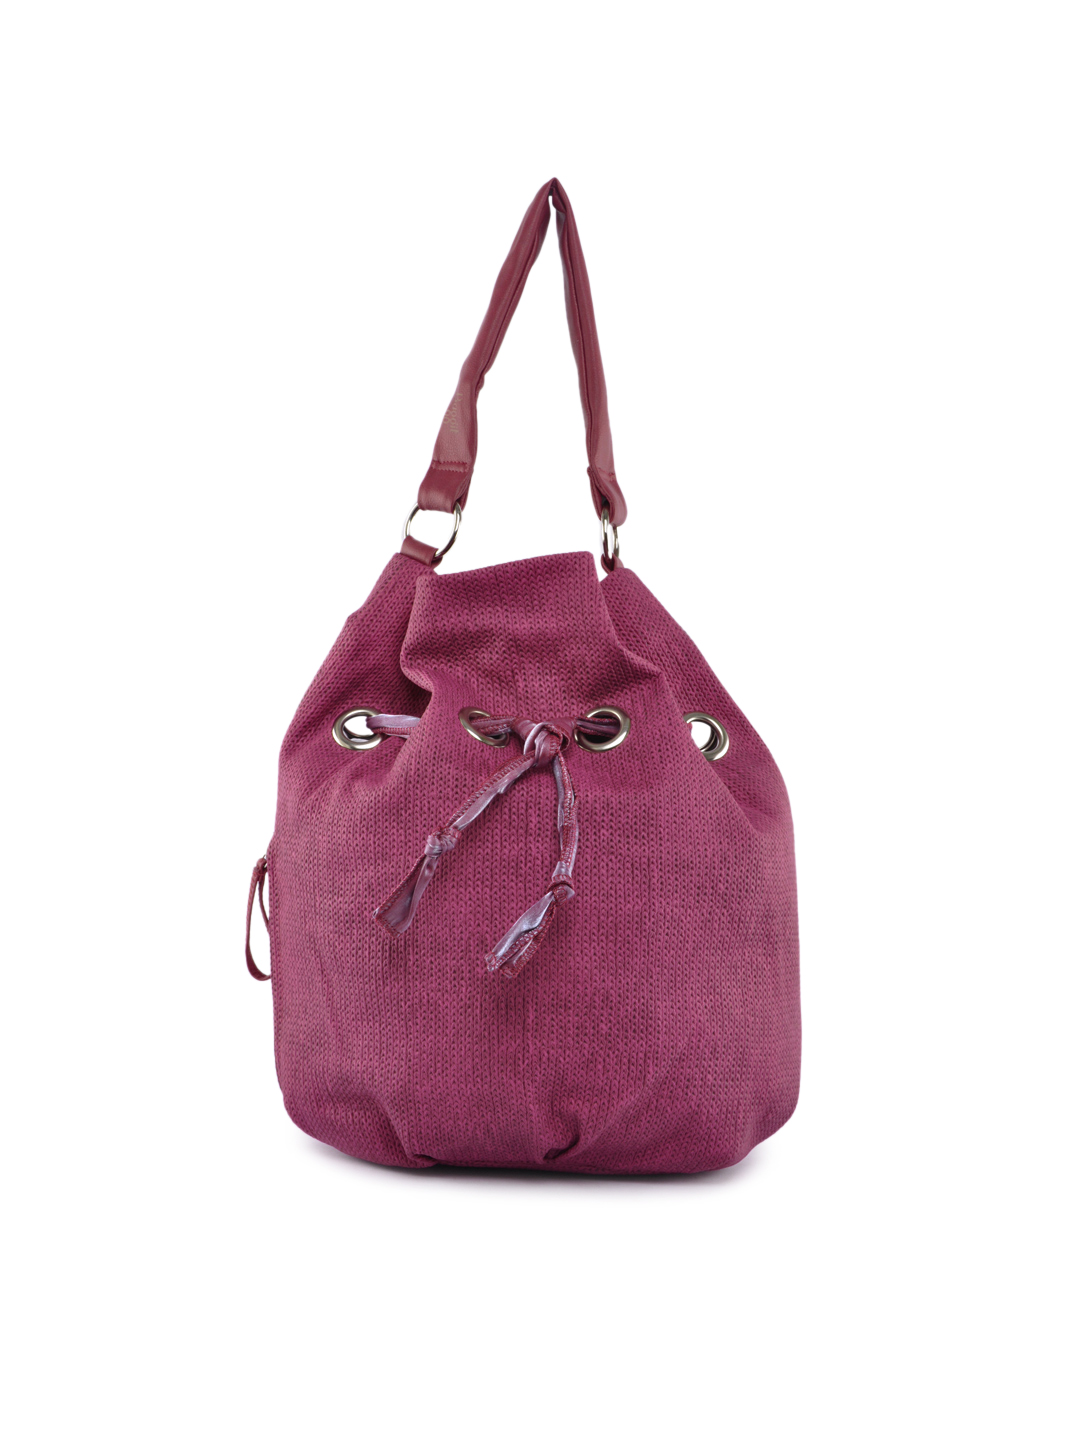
Baggit Women Pink Banjara Taj Handbag
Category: Accessories / Bags / Handbags
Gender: Women
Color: Pink
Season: Winter 2015
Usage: Casual